The Snow Bogatyr

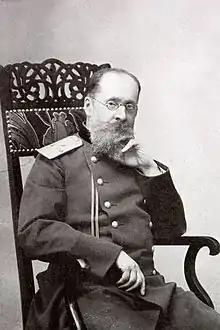
Composer César Cui

The Snow Bogatyr ("Снежный богатырь" in Cyrillic; "Snežnyj bogatyr"' in transliteration) is an opera-fairytale for children in one act, two tableaux, by César Cui, composed in 1905. The libretto was written by a school teacher named Marina Stanislavovna Polʹ, using Russian folk tales.